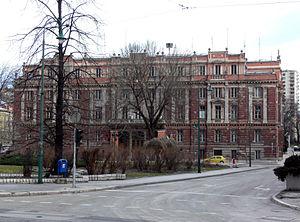
Cet article recense les monuments nationaux situés sur le territoire de la Ville de Sarajevo en Bosnie-Herzégovine et dans la République serbe de Bosnie. La liste établie par la Commission pour la protection des monuments nationaux compte 109 monuments nationaux inscrits sur la liste principale et 20 monuments inscrits sur une liste provisoire.